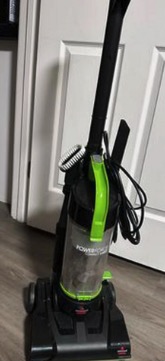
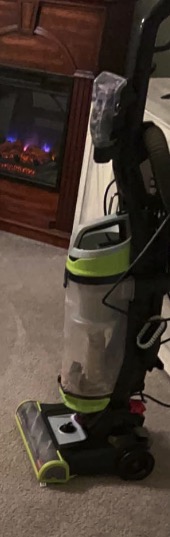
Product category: items_vacuum
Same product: no